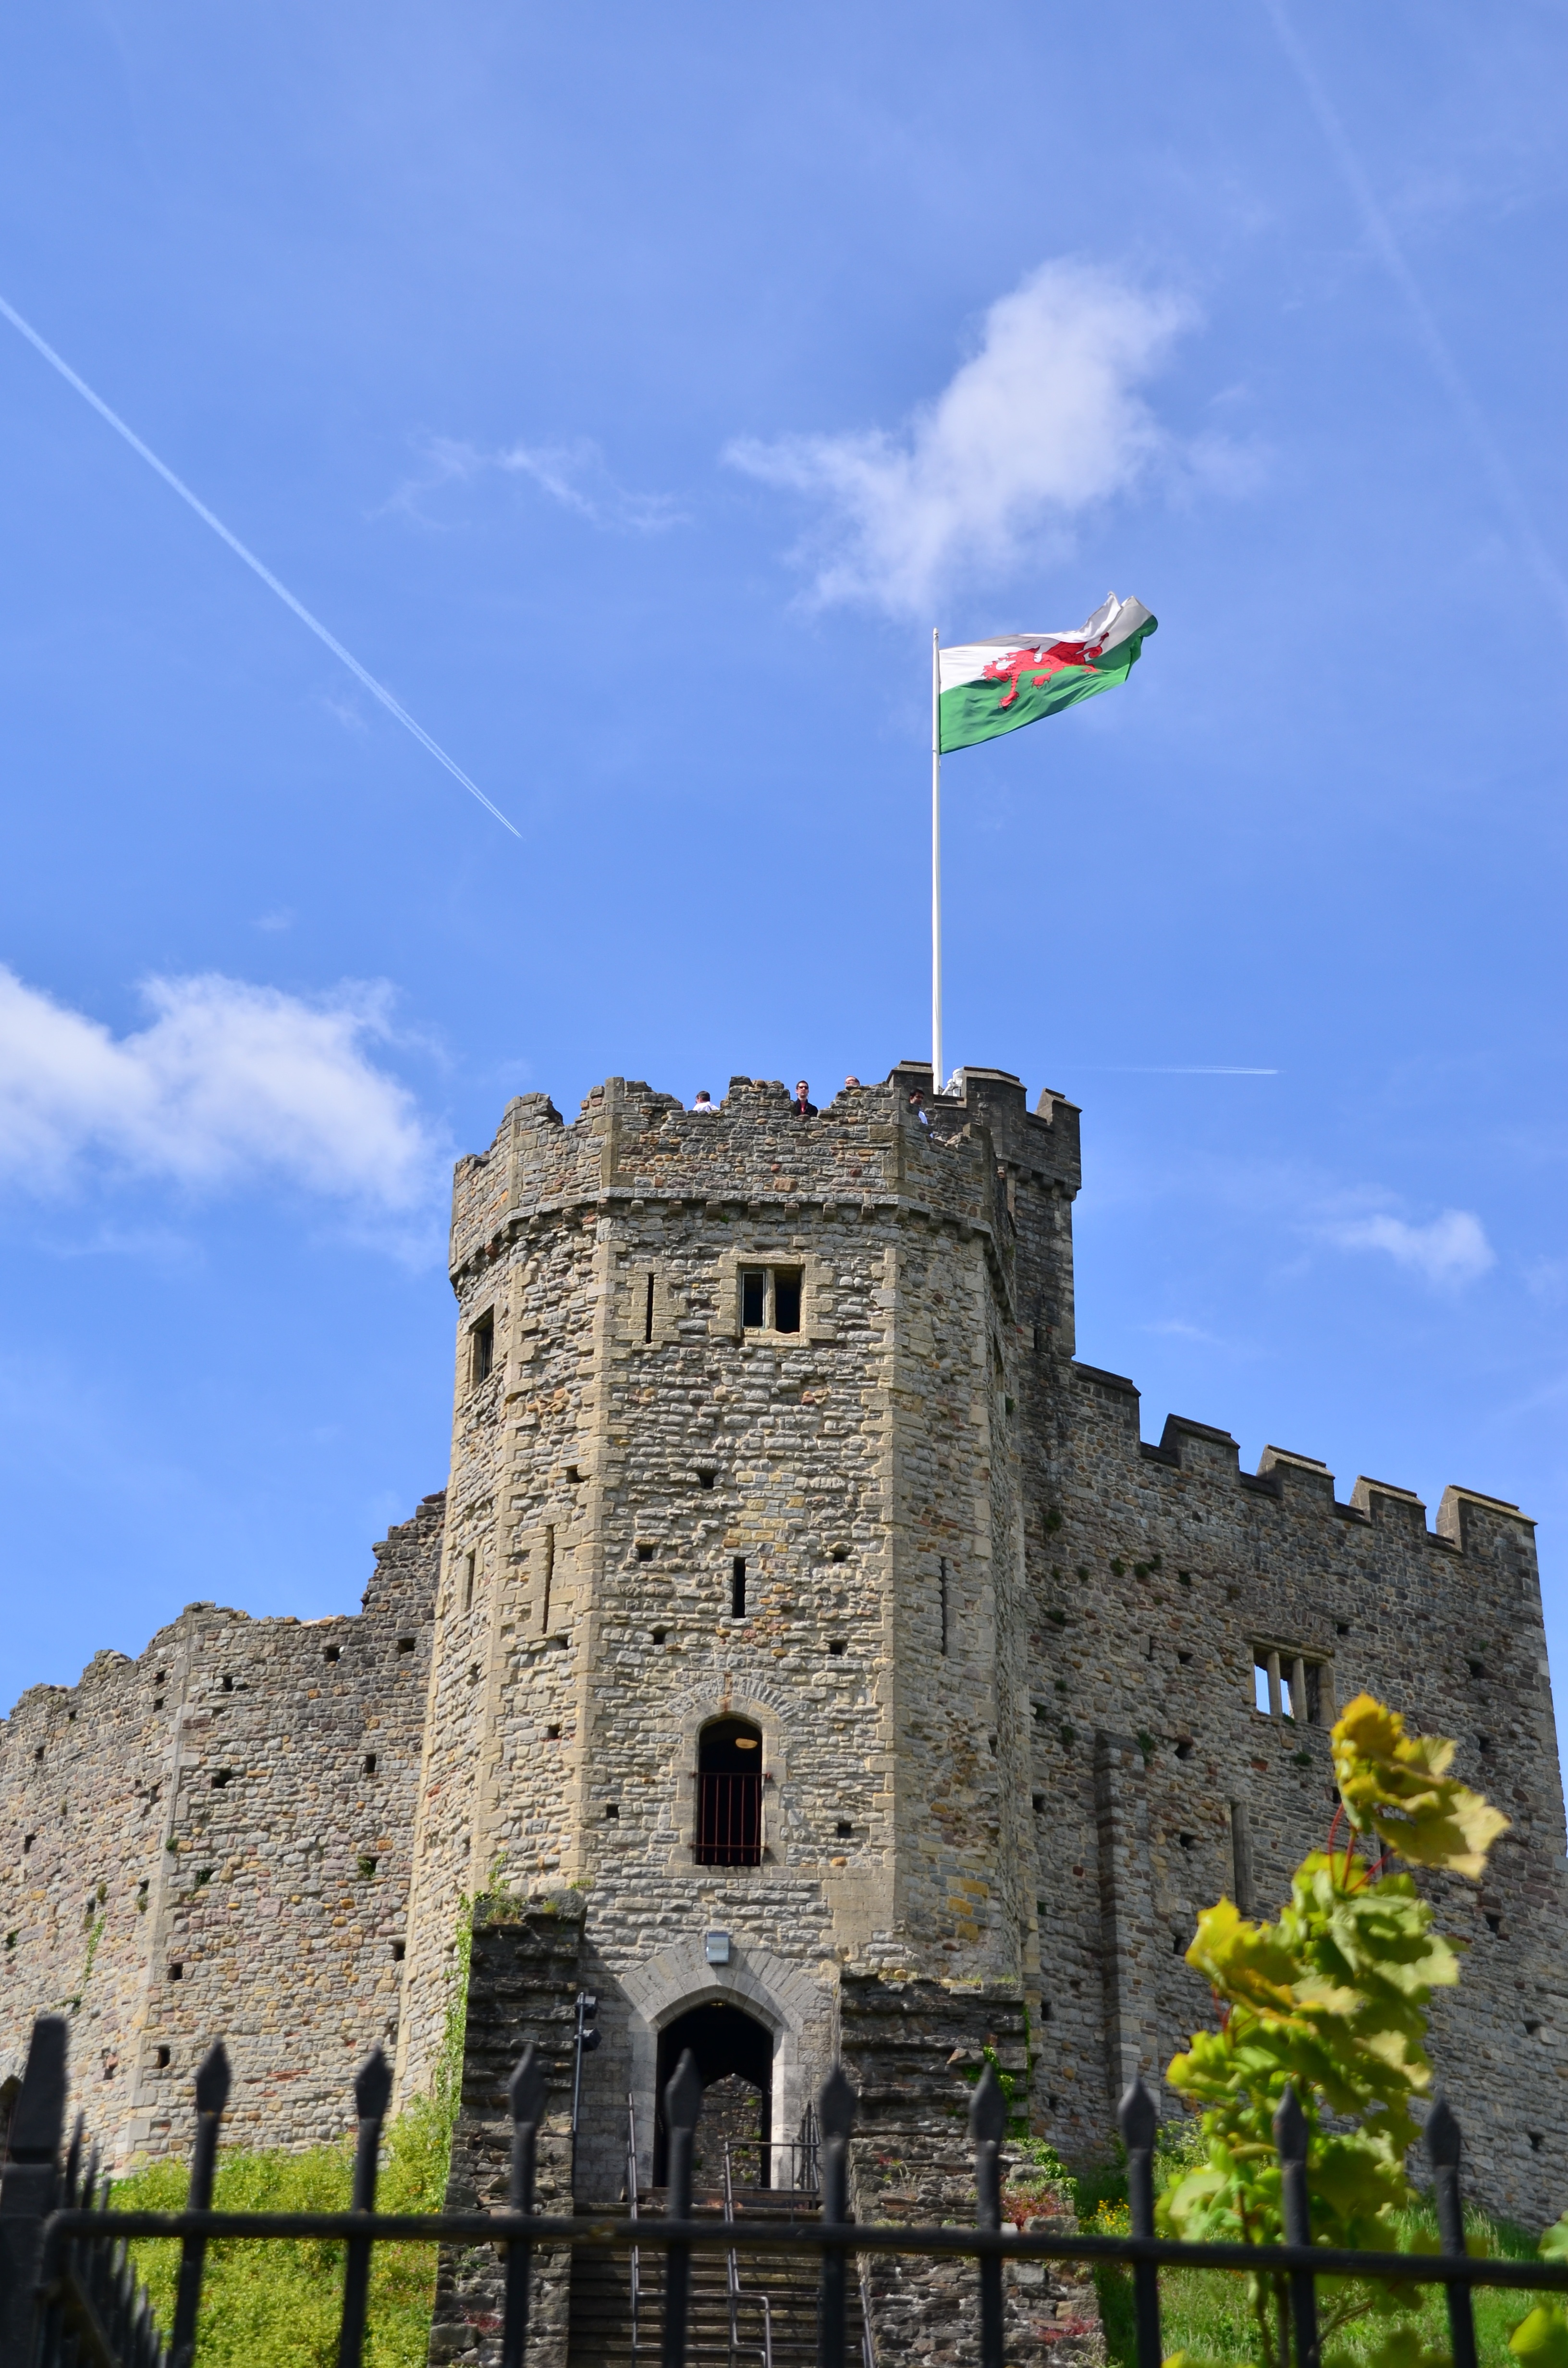
landscape, architecture, sky, town, building, old, travel, europe, tower, flag, castle, landmark, place of worship, wales, medieval, fortress, knight, monastery, historical, cardiff